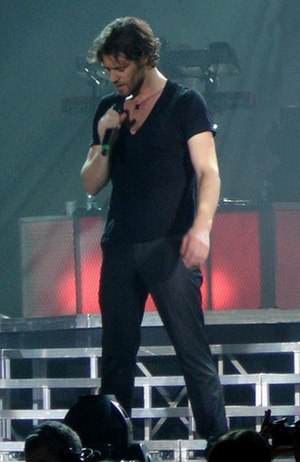
Howard Donald
Howard Donald i 2007.
Howard Paul Donald er en britisk sangskriver, danser, DJ og musikproducer, og medlem af det engelske pop-rock band Take That.